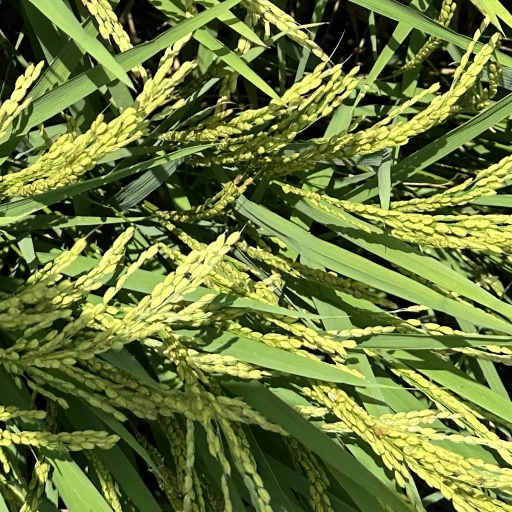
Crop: rice